Jimmy Neutron

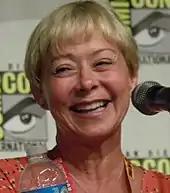
Debi Derryberry provides the voice of Jimmy Neutron

Jimmy Neutron is portrayed by voice actor Debi Derryberry, in TV series and film. Neutron was Derryberry's largest acting role at the time, as previously she had provided minor roles in films and TV shows. This is the second Nickelodeon character she voiced after Weenie from "Oswald".